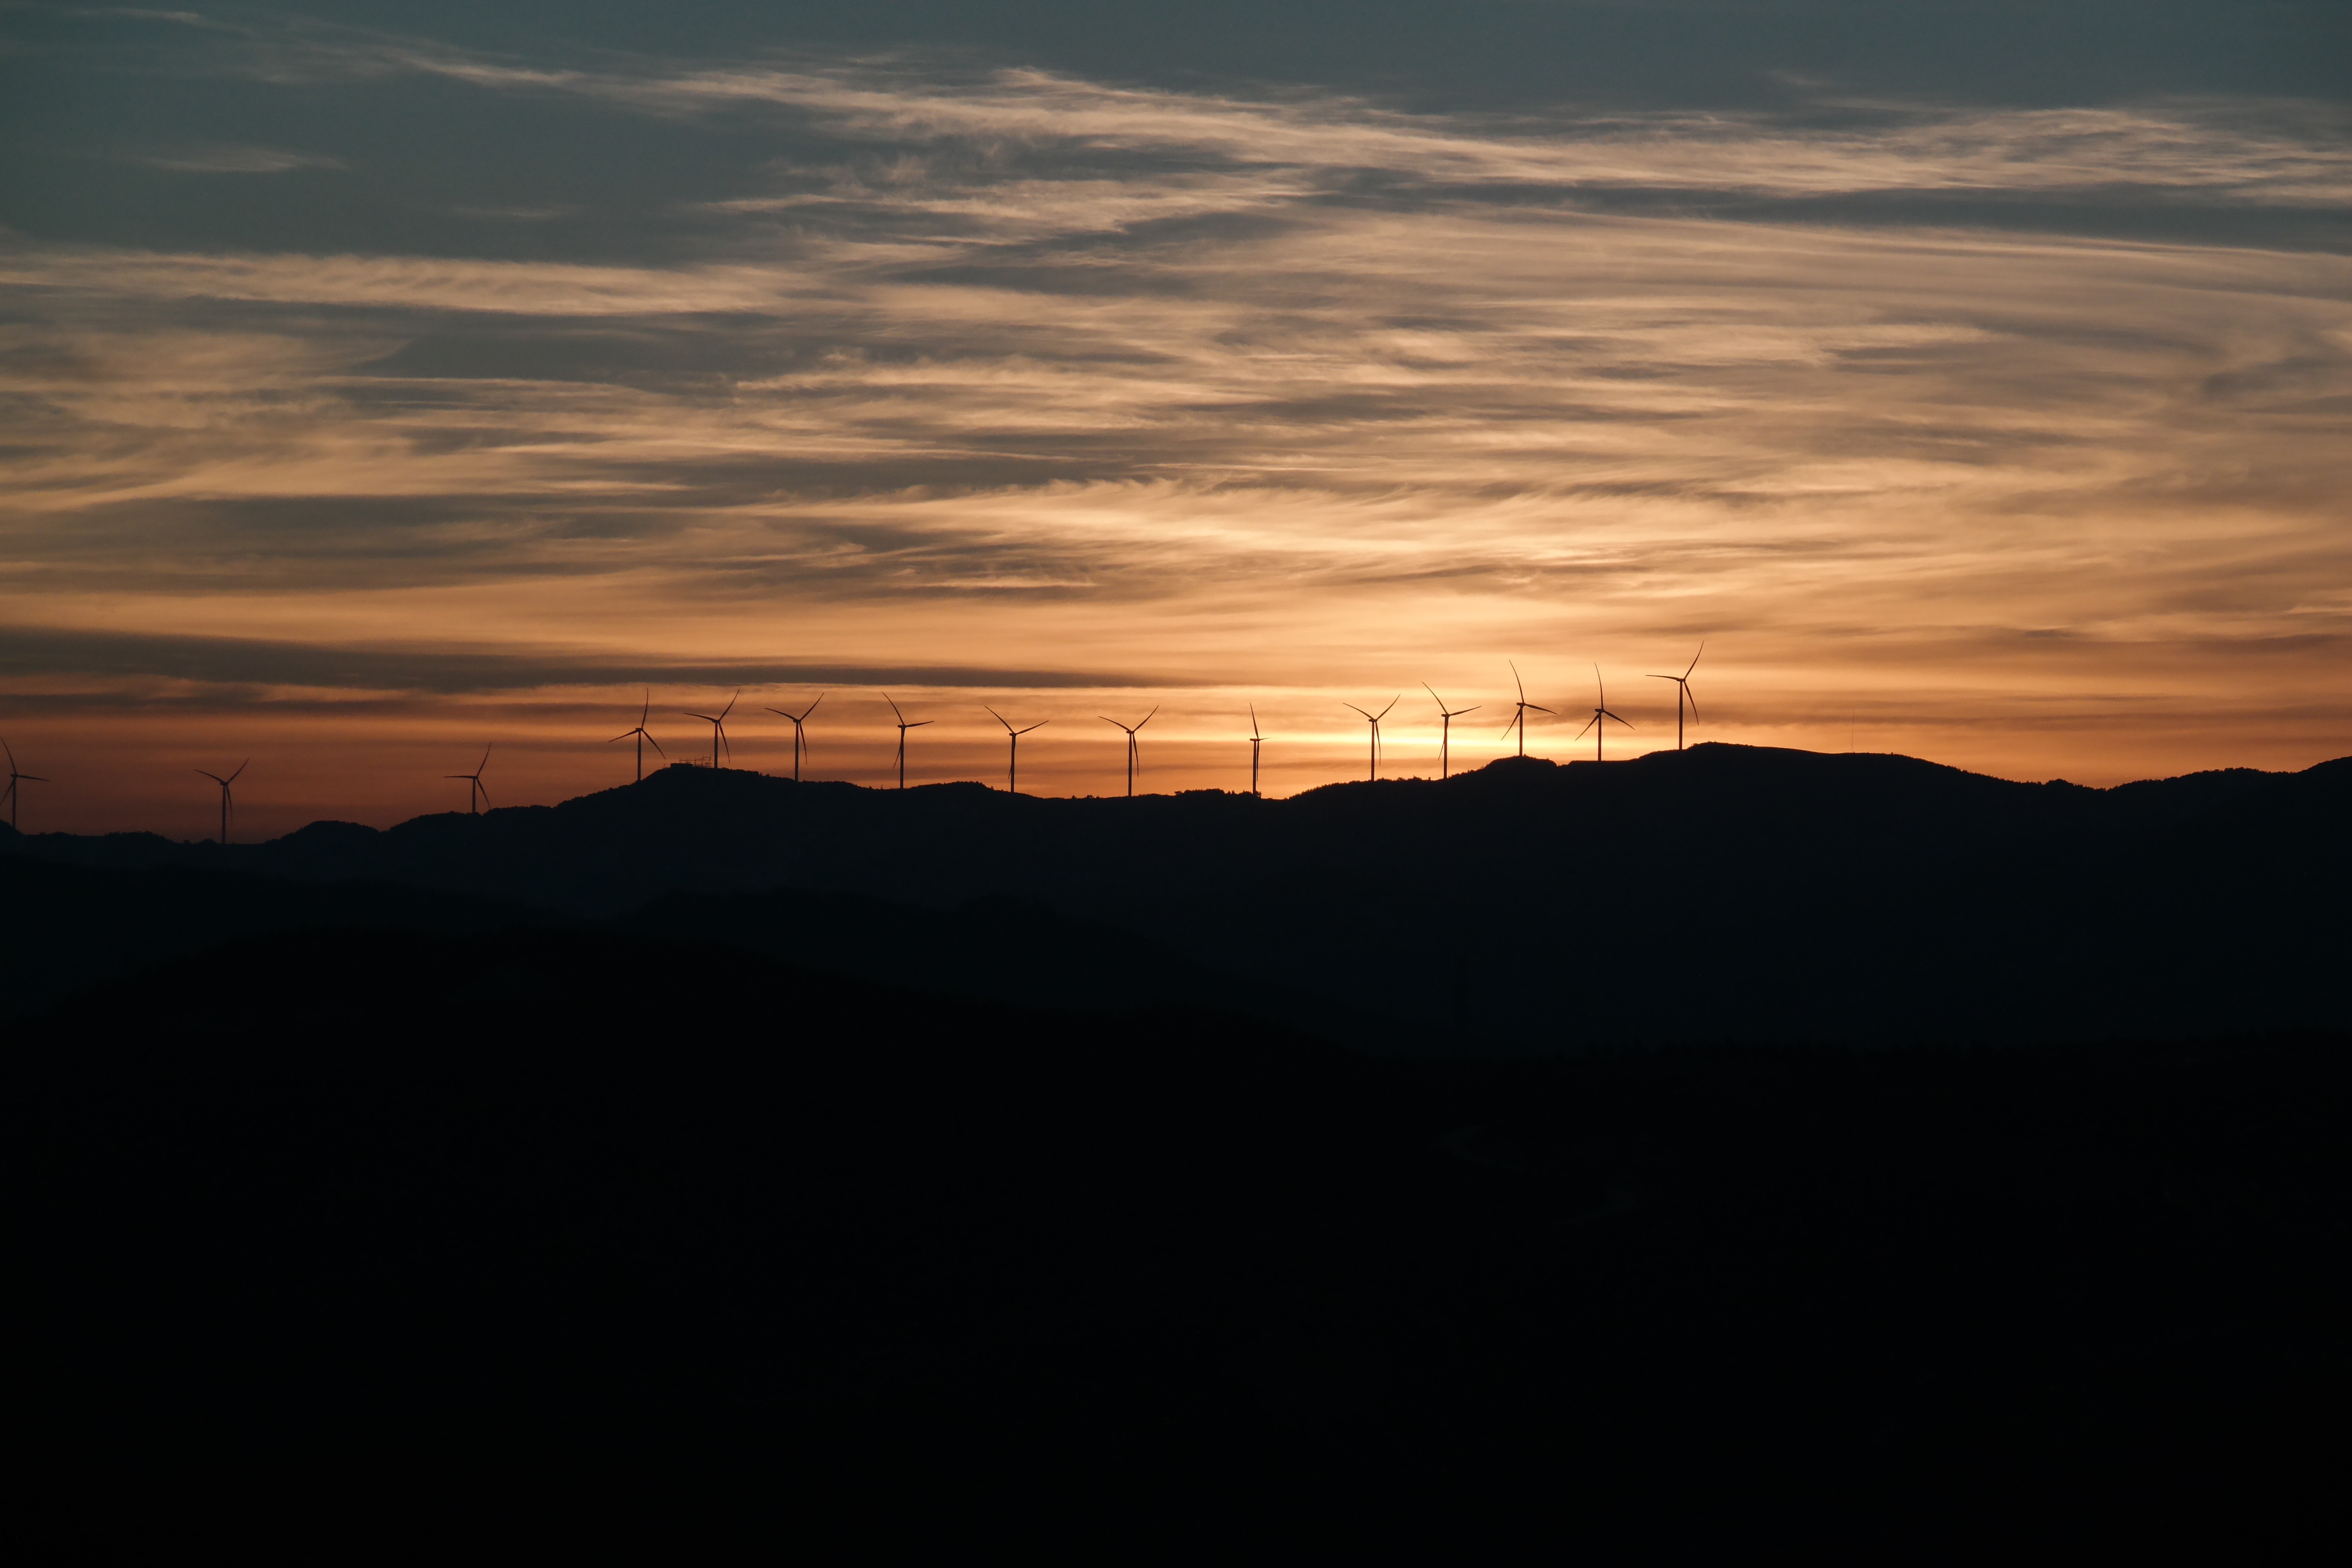
horizon, mountain, cloud, sky, sun, sunrise, sunset, sunlight, morning, hill, windmill, dawn, atmosphere, dusk, evening, wind farm, afterglow, red cloud, red sky at morning